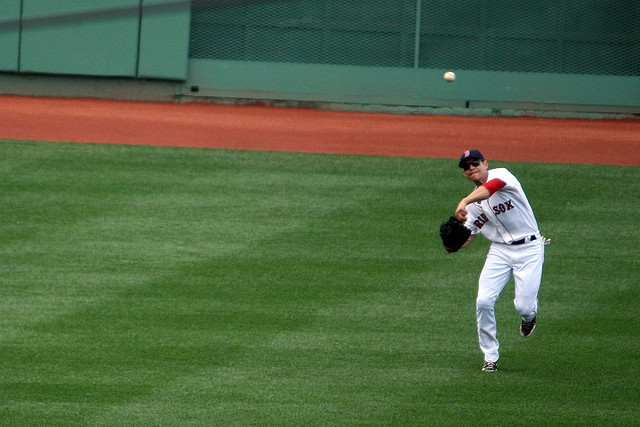
một cầu thủ ném bóng đang ném bóng ở trên sân